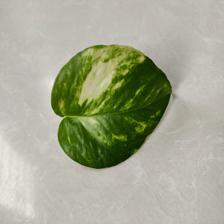
Label: Healthy